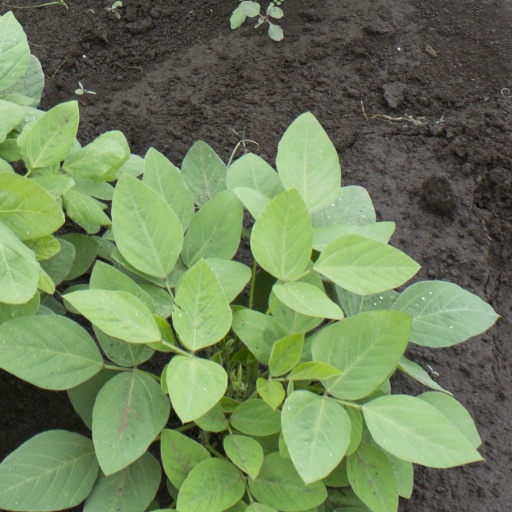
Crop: soybean